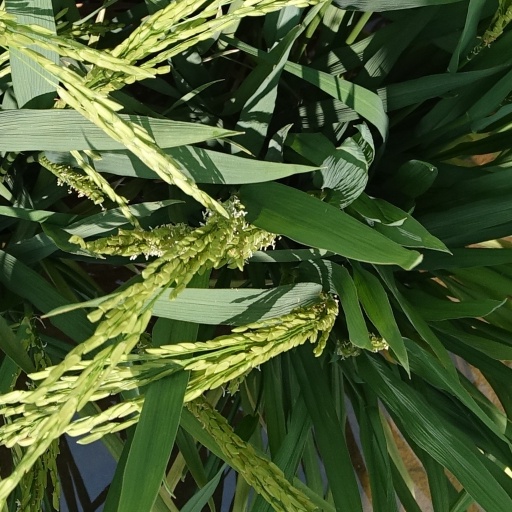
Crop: rice